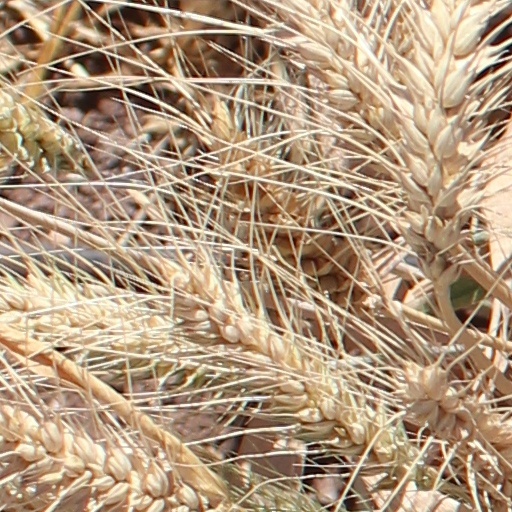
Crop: wheat